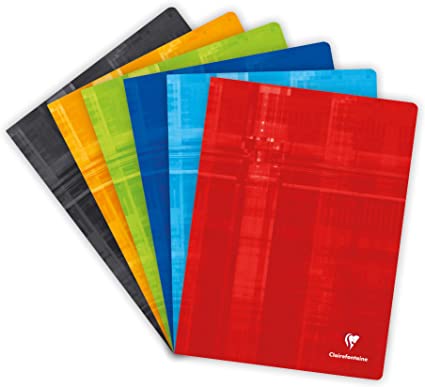
Waaw mu mel ni nataal bii liñ ci gis ay cahier la lu mat juróom-benni cahier yuñ tegale couleur bi nag benn bokku ci ak sa moroom cahier yi nag élèves yi nga ñooy jàng ñoo koy soxla ñi nekk ci daara yi ak képp koo xam ne am nga loo bëgg a bind lu mel ni ki ay note yooyu noonu nga soxla ko loolu mooy njariñu cahier pour bind daal la.